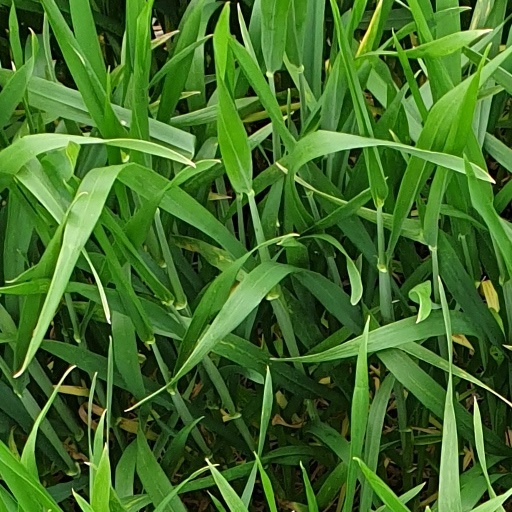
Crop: wheat